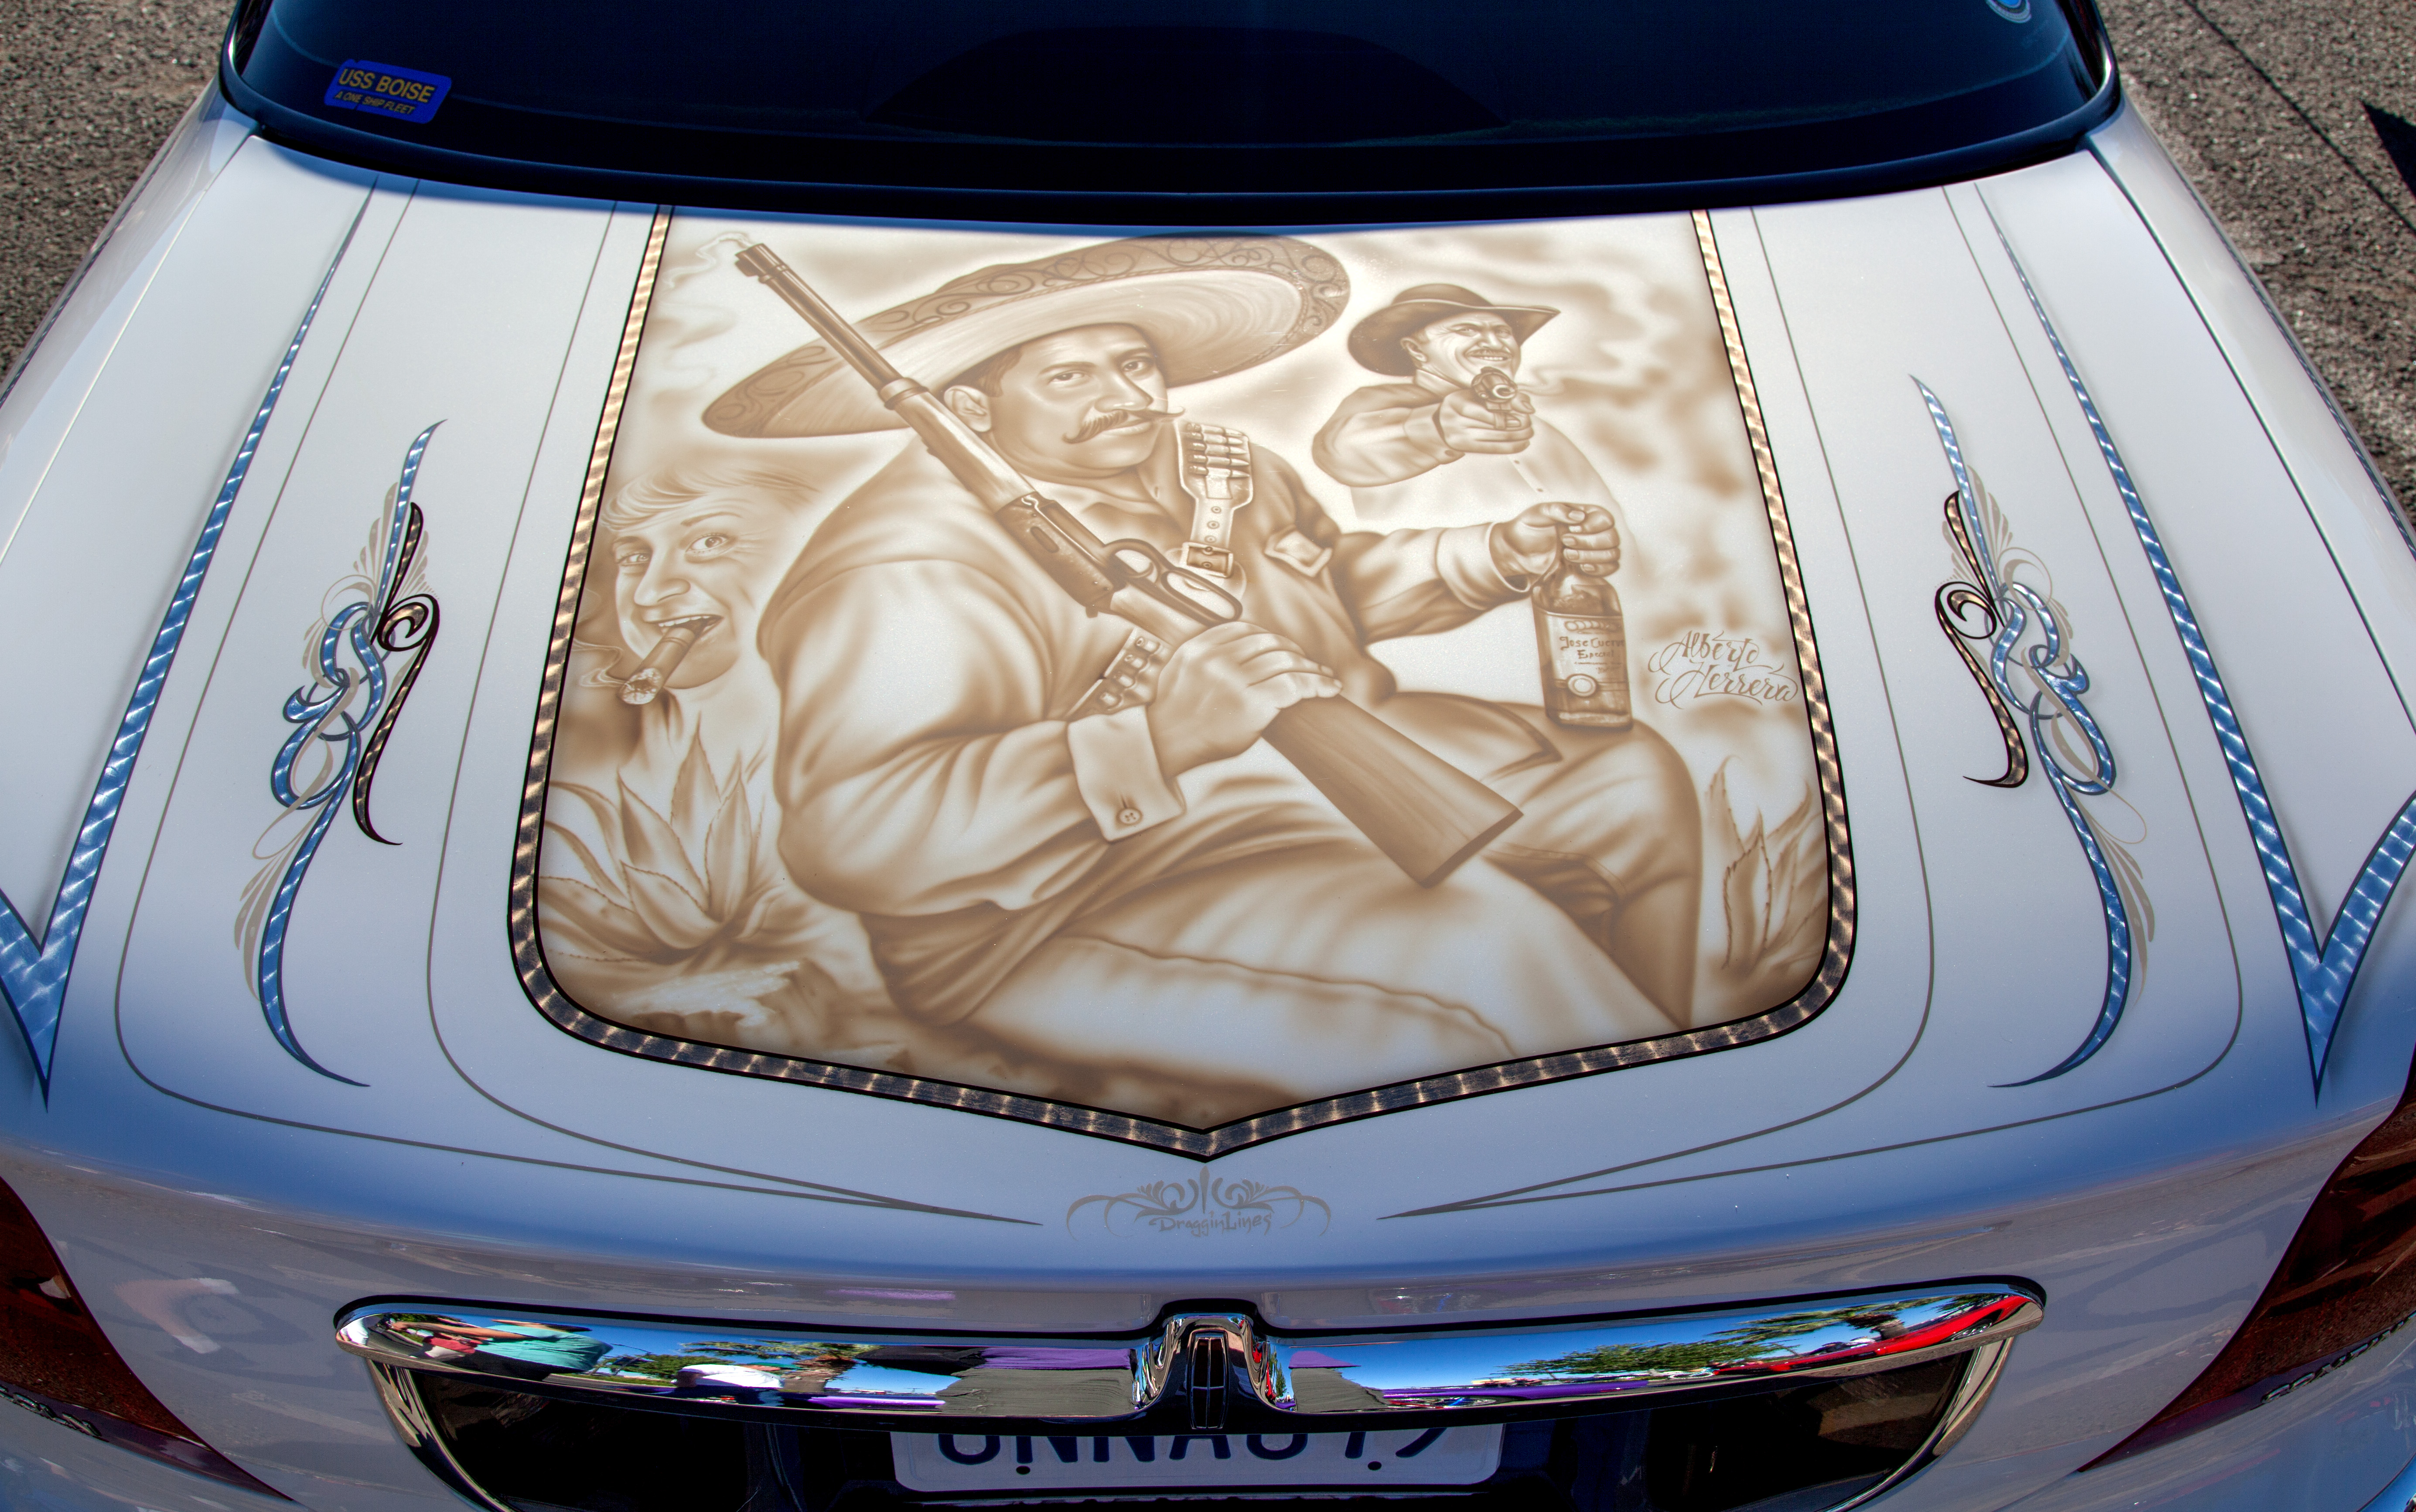
car, wheel, window, glass, vehicle, bumper, automobile make, automotive exterior, compact car, automotive design, vehicle registration plate